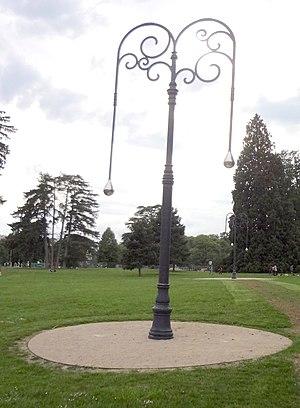
Monument «
Le parc Trembley est un jardin public, situé à Genève, en Suisse.